Parfait Bizoza

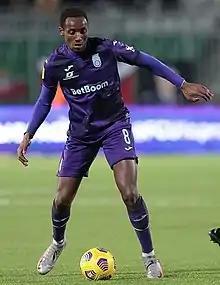
Bizoza with FC Ufa in 2021

Parfait Bizoza (born 3 March 1999) is a Burundian professional footballer who plays for Eliteserien club FK Haugesund and the Burundi national team.